My First Alphabet

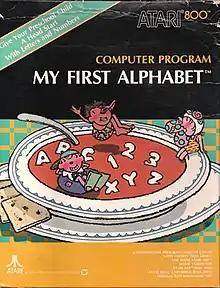
Atari, Inc. version

My First Alphabet is an educational video game for Atari 8-bit computers. It was designed and programmed by Fernando Herrera and published by the Atari Program Exchange in 1981. "My First Alphabet" won the first Atari Star Award, an annual recognition of the best APX submission. It was moved to Atari Inc.'s product line. The award led to the creation of First Star Software and a string of games from Herrera.